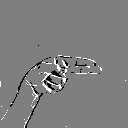
ASL letter: h